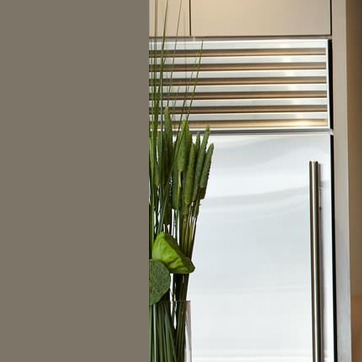
Material: foliage